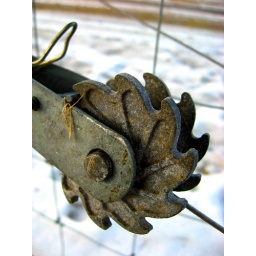
Part of a railroad fence in St. Paul